Steve Carlton

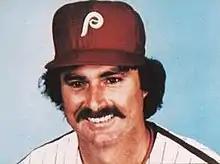
Carlton with the Philadelphia Phillies in 1983

Steven Norman Carlton (born December 22, 1944) is an American former professional baseball player. He played in Major League Baseball as a left-handed pitcher for six different teams from 1965 to 1988, most notably as a member of the Philadelphia Phillies with whom he won four Cy Young Awards as well as the 1980 World Series. He was elected to the Baseball Hall of Fame in 1994 in his first year of eligibility.